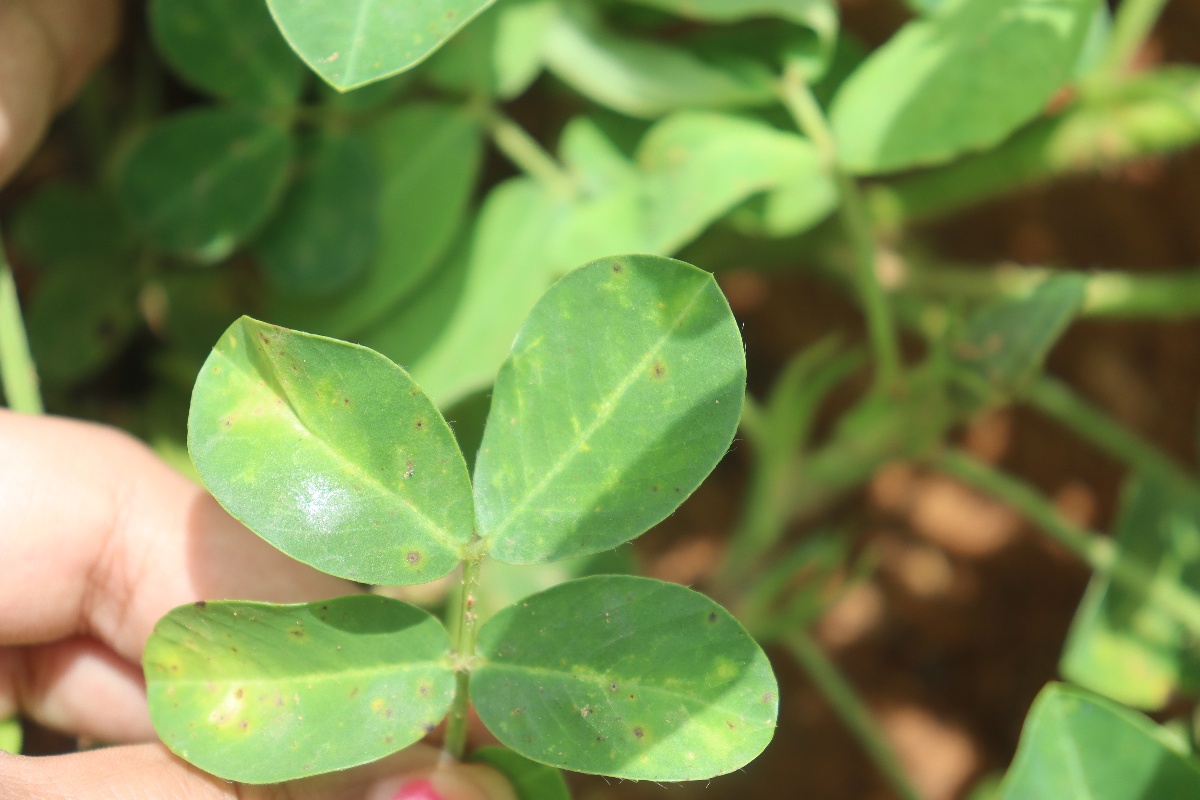
Label: early_leaf_spot